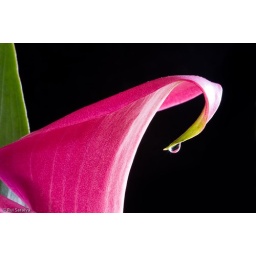
Pink calla lily detailing flower with water drop against black background